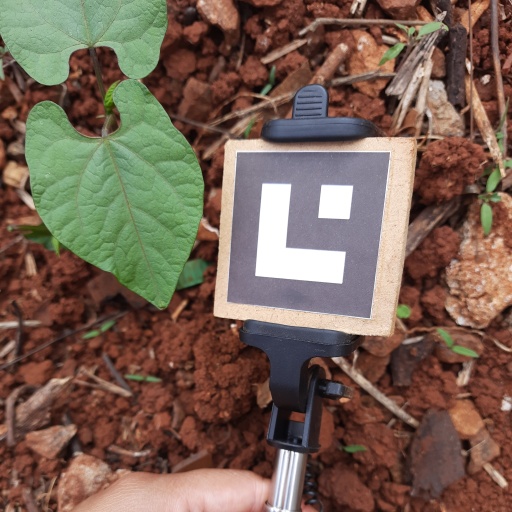
Observations: wavy surface, no eating holes, under cloudy sky